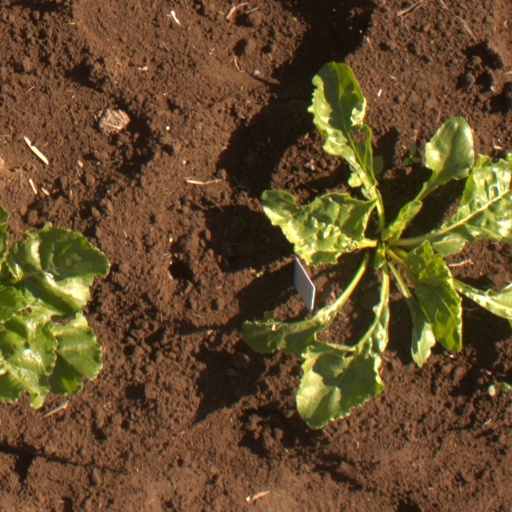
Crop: sugar beet